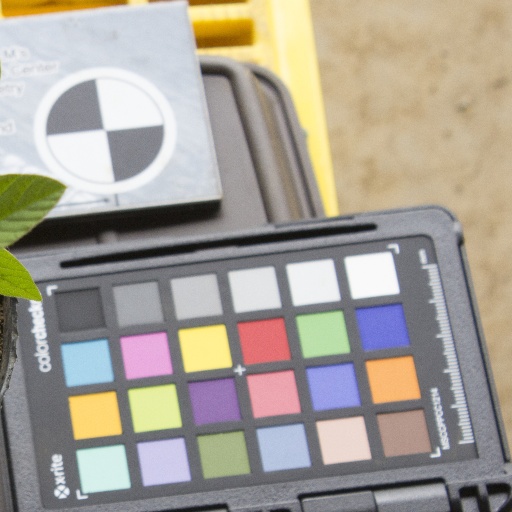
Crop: soybean